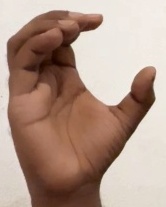
ASL sign: C